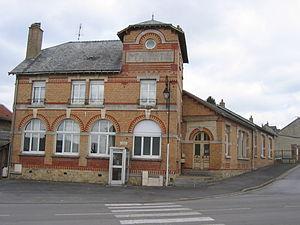
Ecole du village de Saint-Germainmont en Ardennes (France)
Saint-Germainmont est une commune française, située dans le département des Ardennes en région Grand Est.